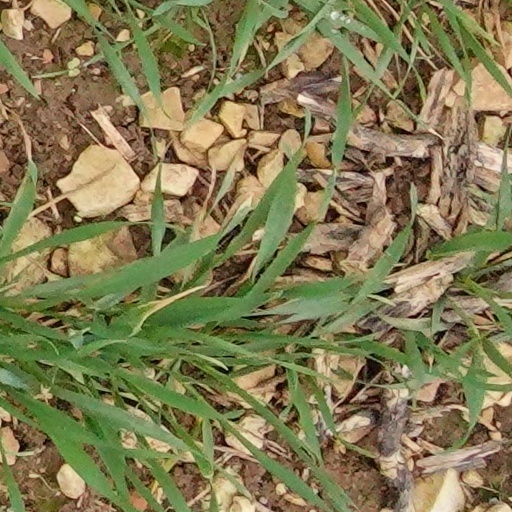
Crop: wheat